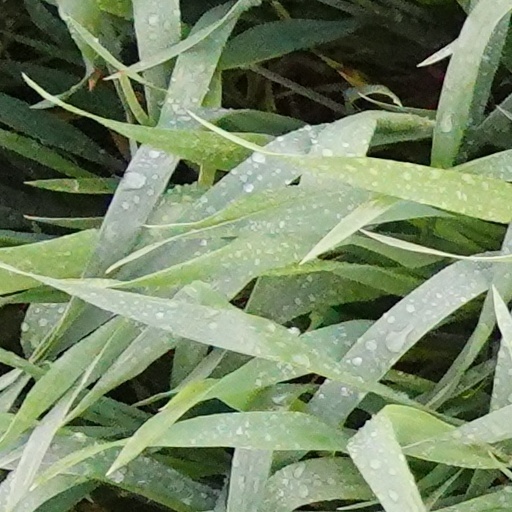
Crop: wheat